Matapa
Also known as:
fr - French: Matapa
it - Italian: Matapa
pt - Portuguese: Matapa
sw - Swahili: Matapa
Category: vegetable (cassava leaf)
Cuisine: Mozambican
Associated cuisines: Mozambican
Area: Mozambique
Countries: Mozambique
Region: Eastern Africa

The dish is prepared with young cassava leaves, which are usually ground in a large wooden mortar and pestle before being cooked with garlic, onion and coconut milk.

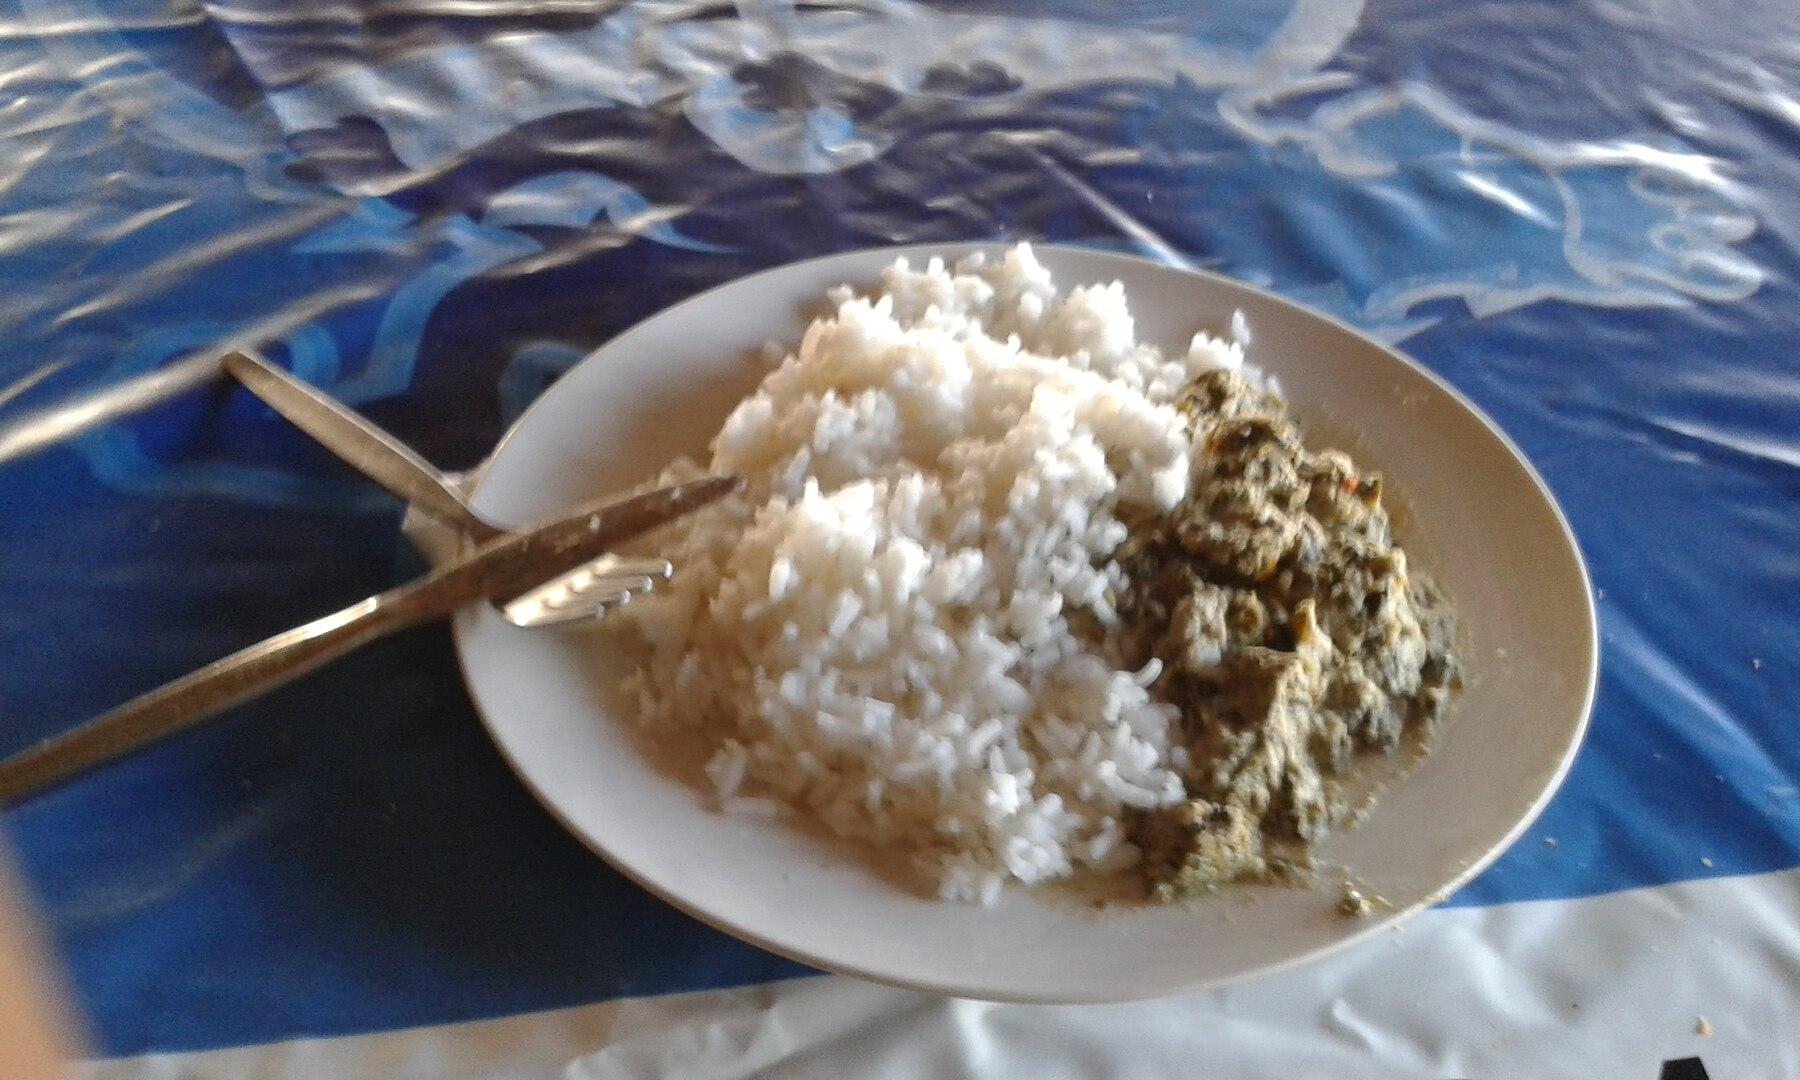